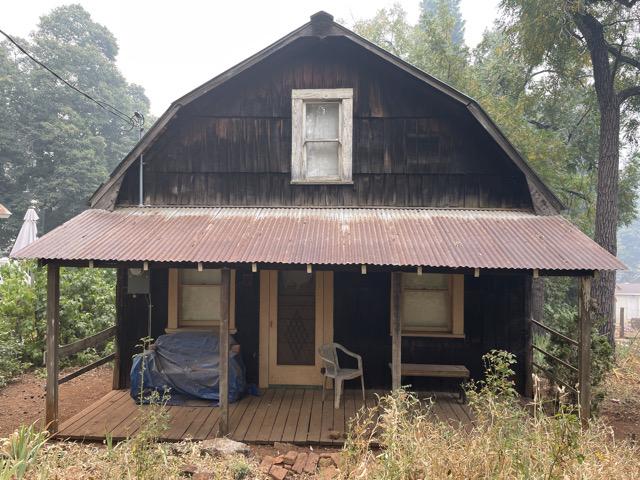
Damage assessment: no_damage